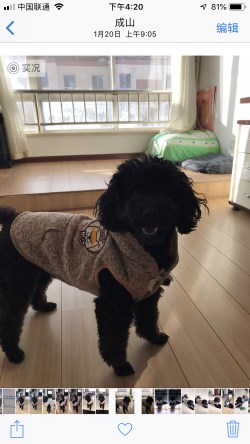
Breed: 7449-n000128-teddy